Janet Napolitano

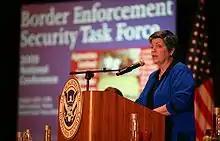
Napolitano announcing a border security task force.

In February 2006, Napolitano was named by The White House Project as one of "8 in '08", a group of eight female politicians who were suggested as possible candidates for president in 2008. On January 11, 2008, she endorsed then Illinois Senator Barack Obama as the Democratic nominee for president. On November 5, 2008, she was named to the advisory board of the Obama-Biden Transition Project.